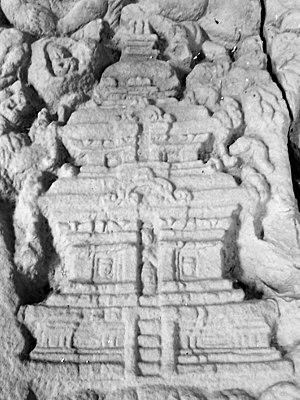
Le sanctuaire de Mỹ Sơn est un ensemble de temples chams dont les racines spirituelles le rattachent à l'hindouisme. Le Sanctuaire est constitué à la fois de temples dynastiques et de temples dédiés à Shiva construits à la fin du IVᵉ siècle jusqu'au XIIIᵉ siècle. Ce site fut pendant une longue période, la capitale religieuse et politique du Royaume de Champâ.